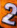
Number: 2